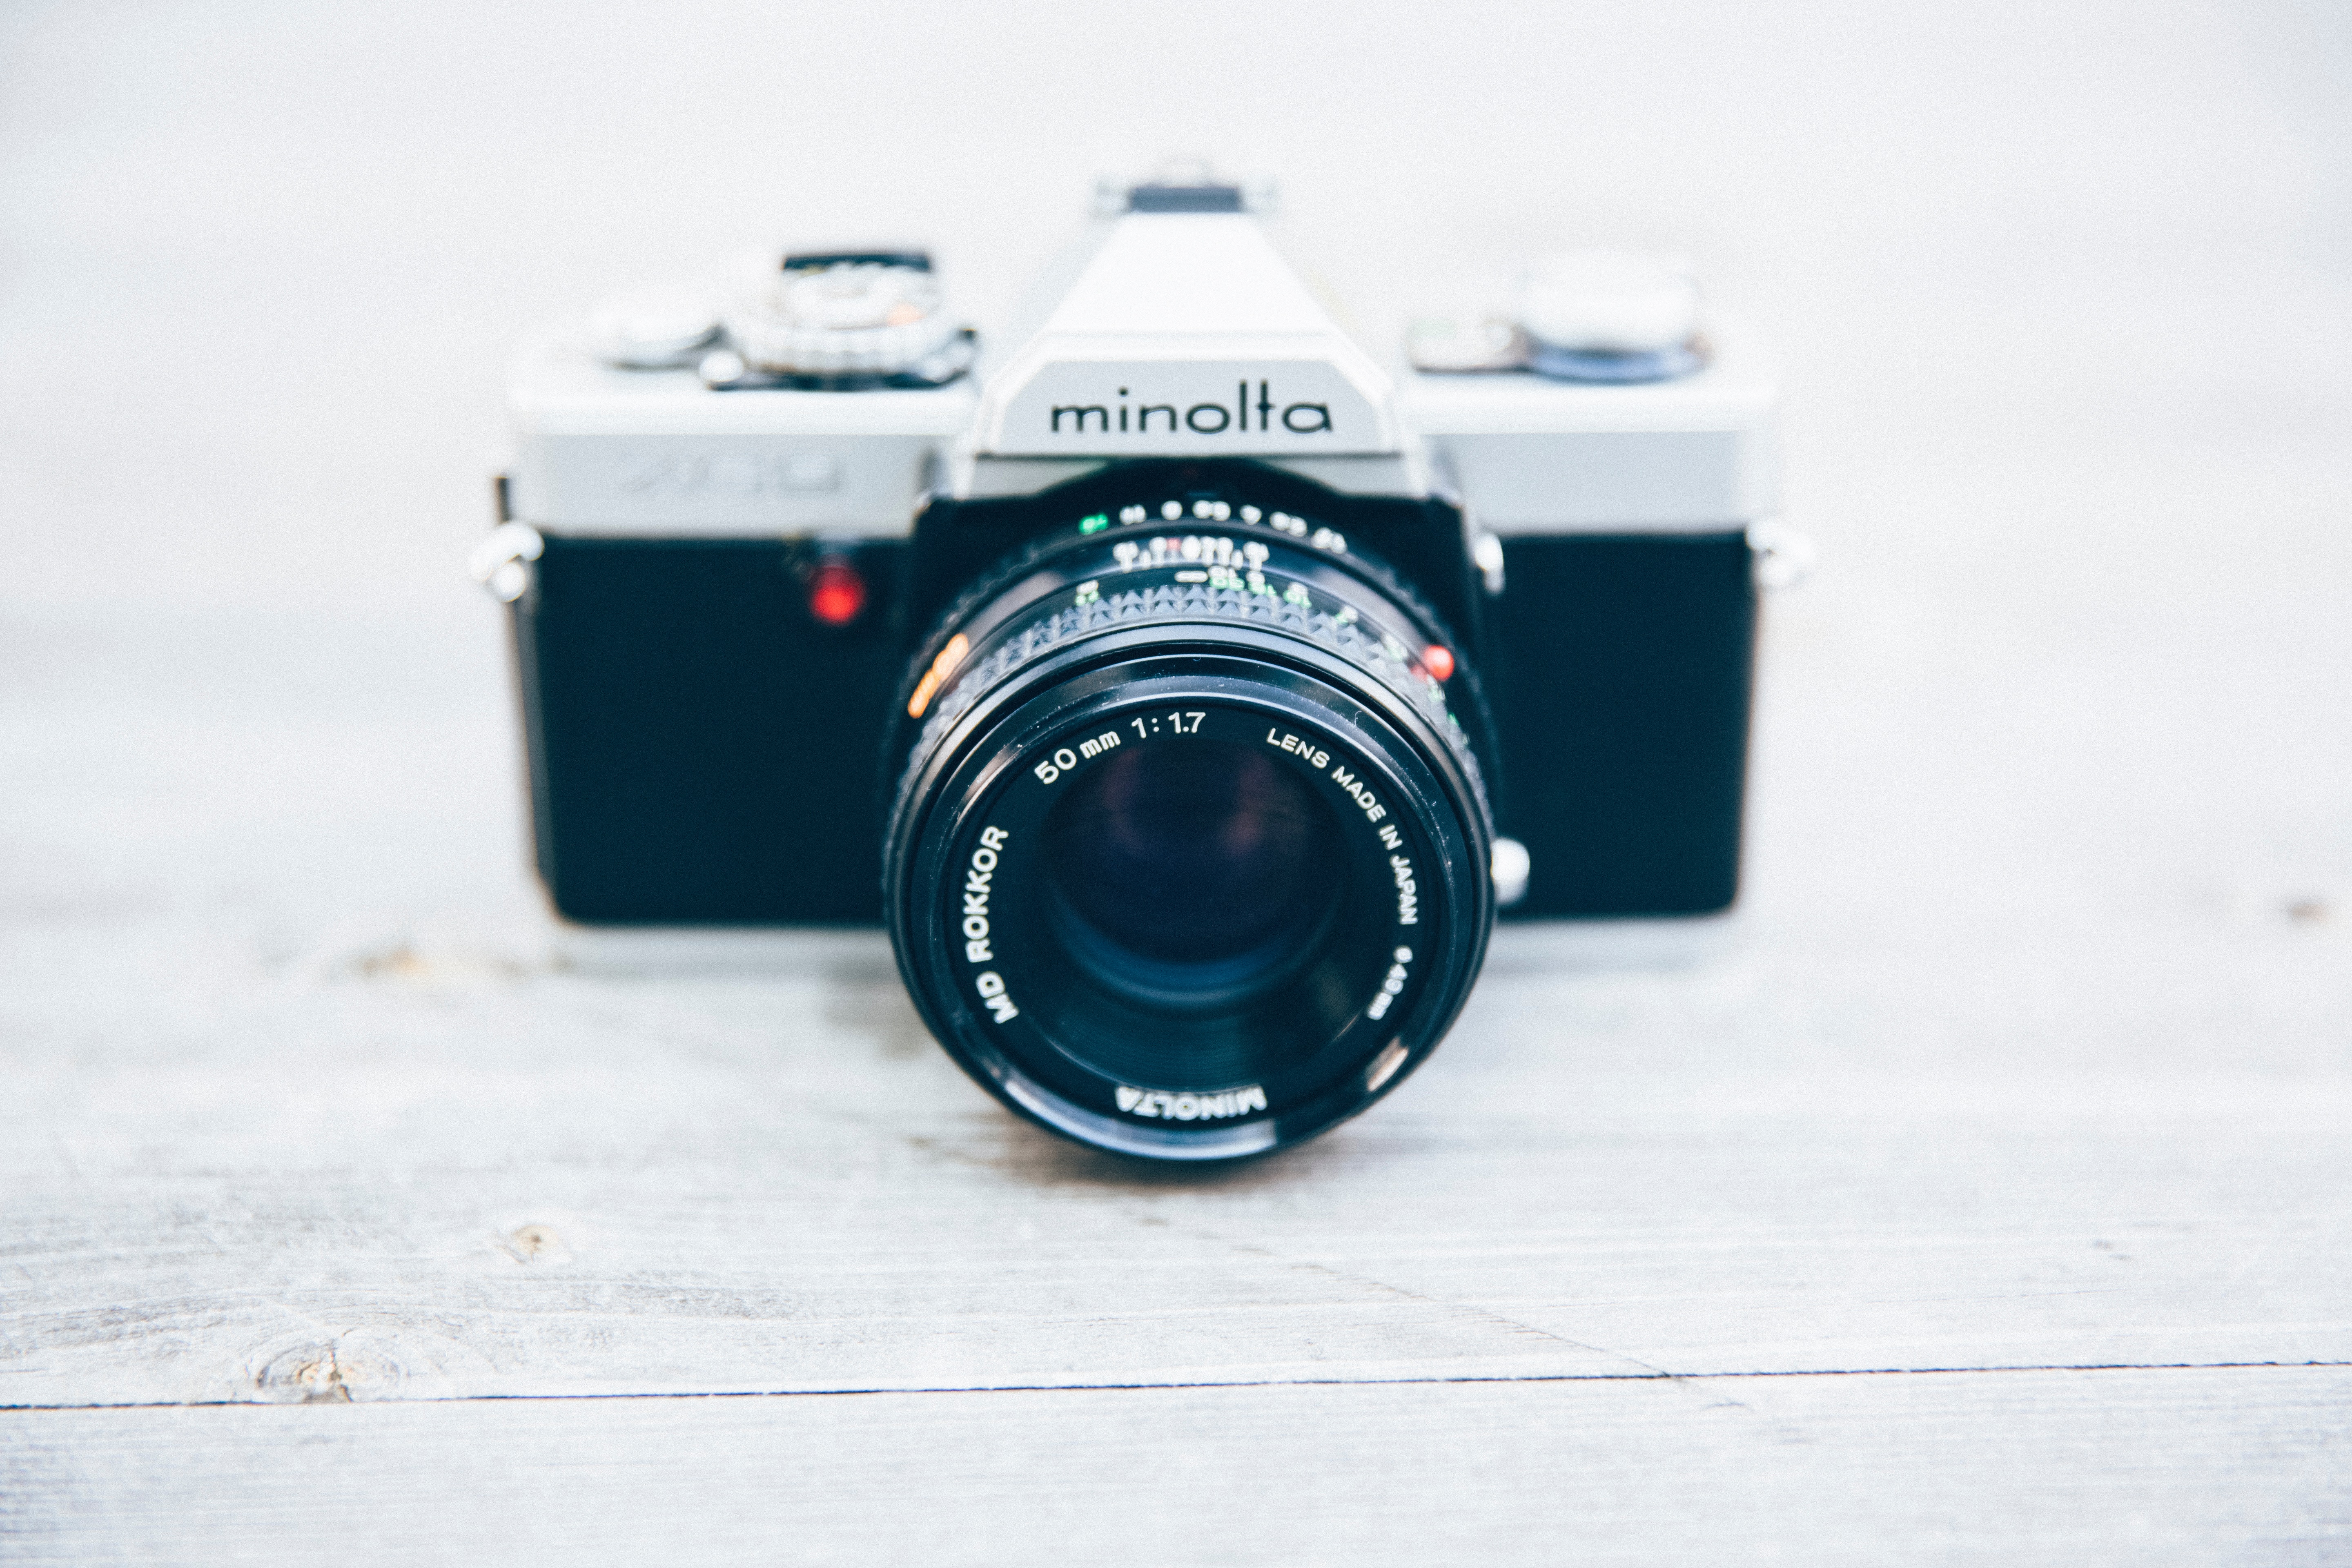
camera accessory, camera, cameras optics, Point and shoot camera, camera lens, mirrorless interchangeable lens camera, lens, digital camera, single lens reflex camera, reflex camera, product, film camera, photography, lens hood, Material property, stock photography, digital slr, teleconverter, room, shutter, still life